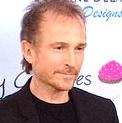
Age: 64